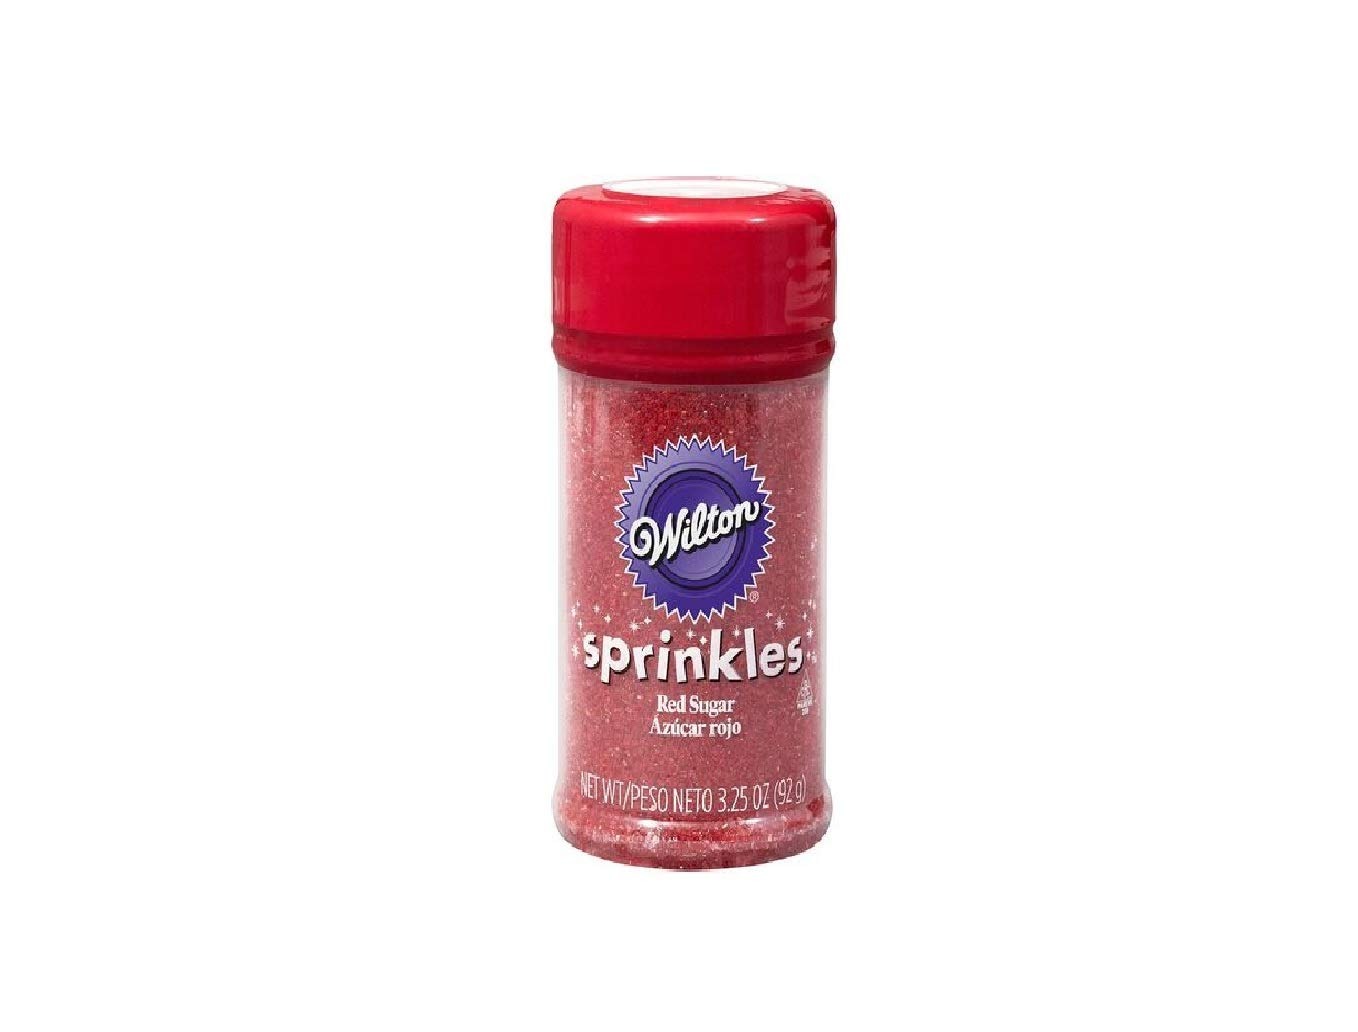
Item Name: Wilton Sprinkles - Red Sanding Sugar (3.25 oz.)
Bullet Point 1: WILTON SPRINKLES: perfect for decorating tons of Christmas cookies, cupcakes, and other holiday goodies.
Bullet Point 2: INSTANT HOLIDAY SPARKLE: These sugar sprinkles are made to add a festive touch, making it easy to turn any treat into a holiday masterpiece with just a sprinkle.
Bullet Point 3: ADDS SHINE AND SWEETNESS: This sanding sugar doesn’t just add color—it adds a little sparkle, a touch of texture, and a hint of sweetness to your cookies, muffins, and pies.
Bullet Point 4: USE SOLO OR GET CREATIVE: Decorate with red sprinkles, or mix them with other sprinkles for a custom blend that suits any holiday theme you’re going for.
Bullet Point 5: EASY-TO-USE: With easy-to-store bottles, these sprinkles are ready to help you decorate whenever inspiration strikes—ideal for adding last-minute holiday cheer to any treat.
Product Description: Add a pretty pop of sweetness to your treats with this red sanding sugar. Can also be used with our Sugar Writer Sugar Sanding Pen to create designs on cakes, cookies, cupcakes or candies.
Value: 3.25
Unit: Ounce

Price: 5.485